The Adventures of Jane

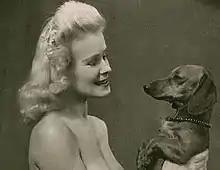
Chrystabel Leighton-Porter with Fritz

The Adventures of Jane is a 1949 British comedy film directed by Edward G. Whiting. It is the film version of the stage show based on the comic strip "Jane" originally created by Norman Pett. It was written by Alfred Goulding and Con West. The cast included Chrystabel Leighton-Porter, who played Jane, and Michael Hogarth, who played Tom Hawke. It was filmed in Brighton, East Sussex, England.